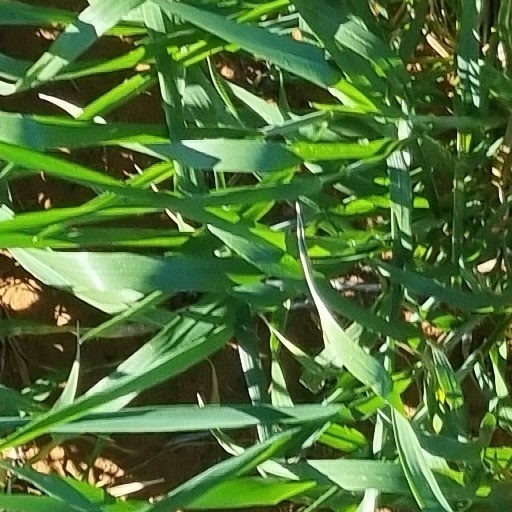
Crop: wheat